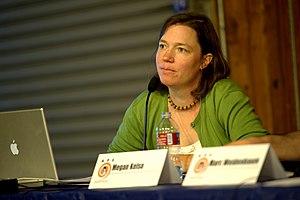
Megan Kelso est un auteure de bande dessinée américaine.